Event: Ecuador Earthquake
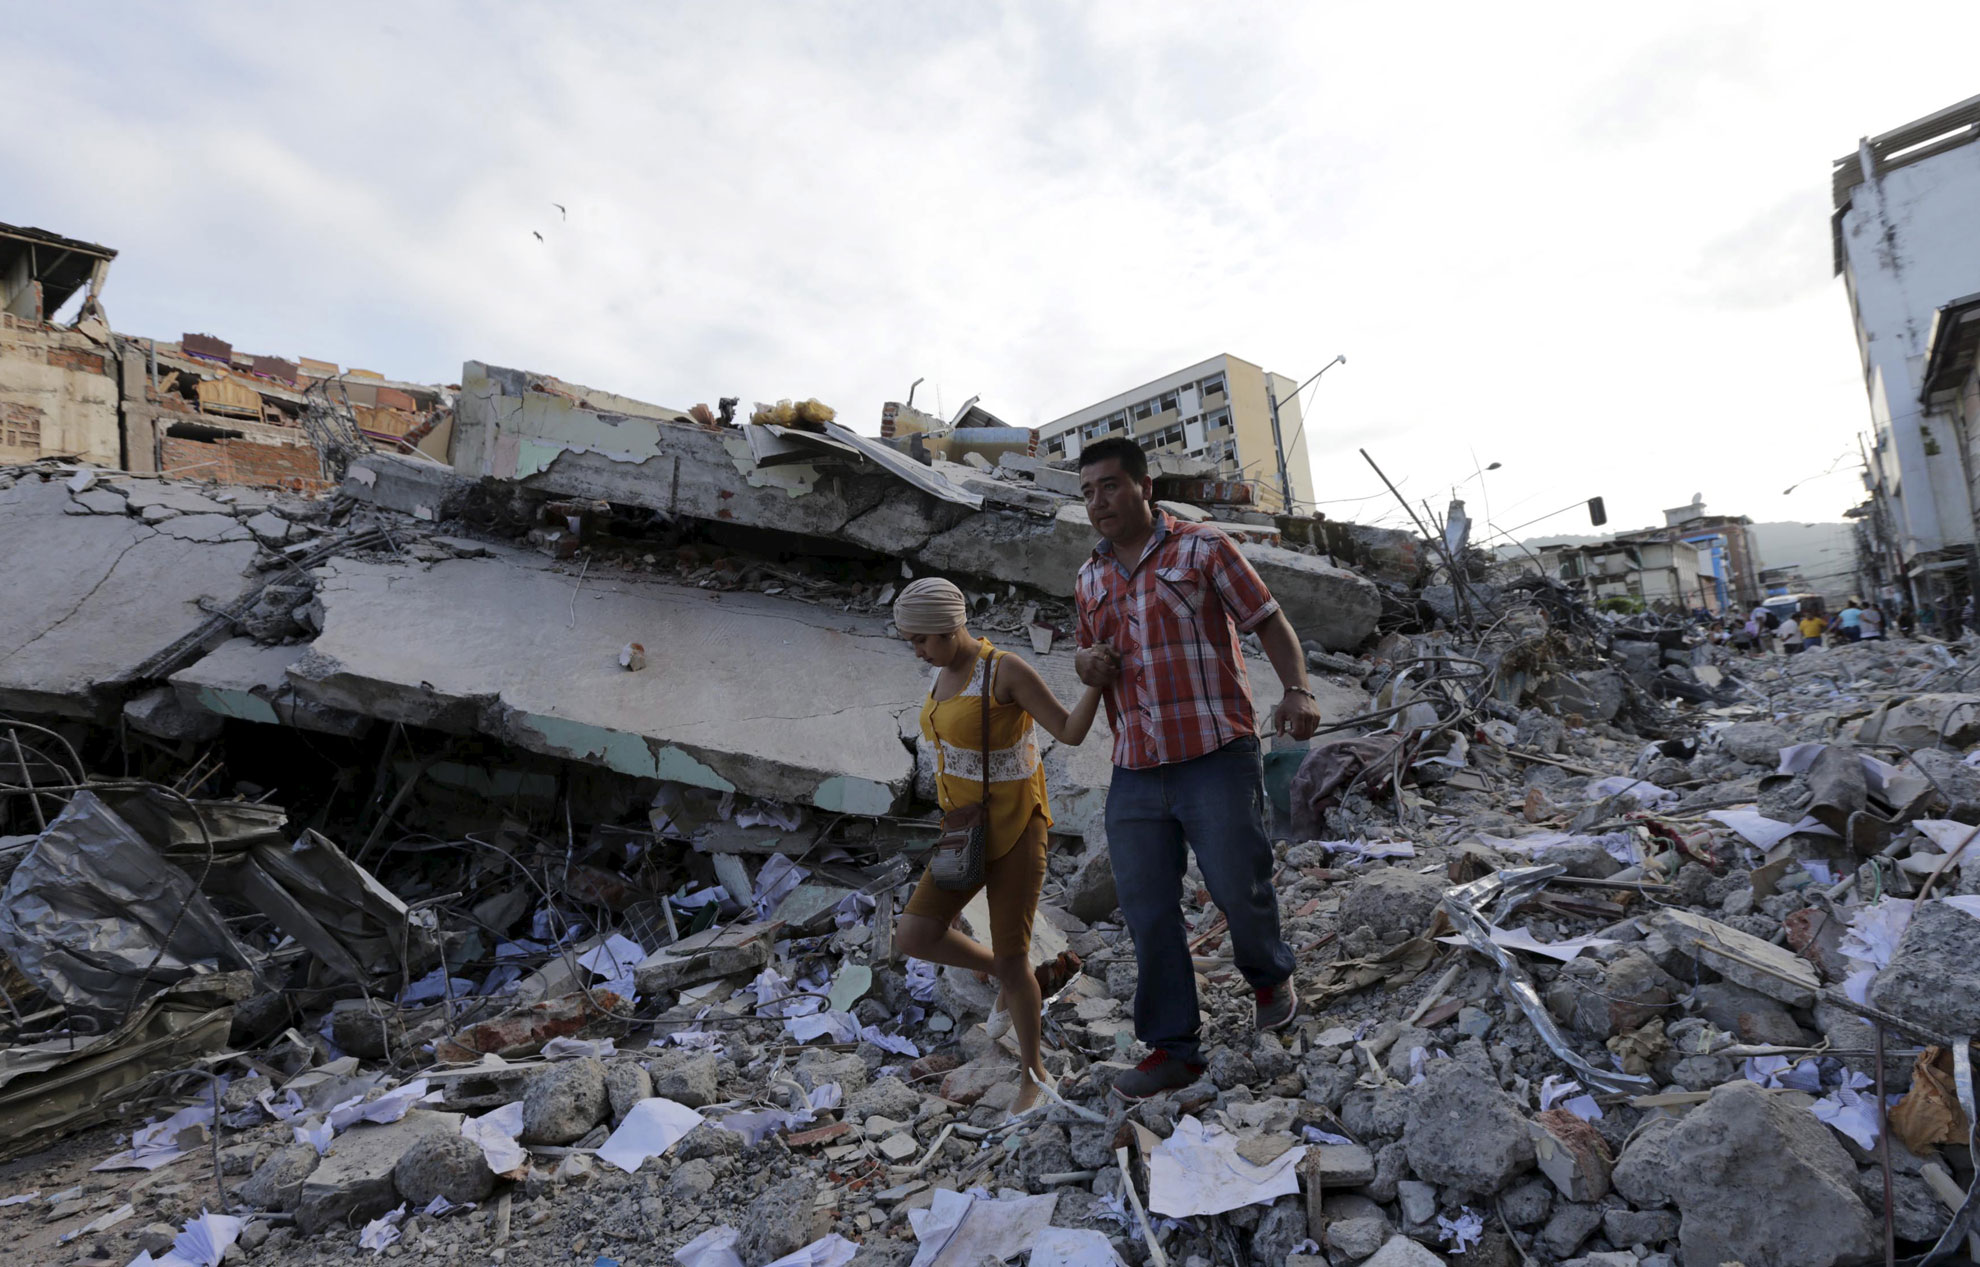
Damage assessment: damage